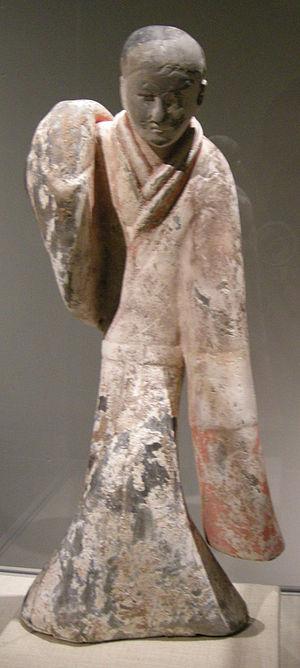
La fête de la Porte Hong, également connue sous le nom de la "banquet à la porte Hong", est un événement historique qui s’est déroulé en 206 av. J.-C. à la porte de Hong à l’extérieur de Xianyang, la capitale de la dynastie Qin. Son emplacement en Chine correspond à peu près actuellement au village de Hongmenbao, ville de Xinfeng, district de Lintong, Xi'an, province de Shaanxi. Les principaux participants à ce banquet sont Liu Bang et Xiang Yu, deux dirigeants de premier plan de l’insurrection contre la dynastie Qin qui a lieu entre -209 et -206. Cet événement marque le début de la guerre Chu-Han, une lutte de pouvoir pour le contrôle de la Chine entre Liu Bang et Xiang Yu, qui se termine par la défaite de Xiang Yu et la fondation de la dynastie Han par Liu Bang, qui en devient le premier empereur. La fête de la porte Hong est souvent mise en avant dans l’histoire chinoise, les fictions et la culture populaire.